NA62 experiment

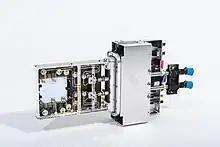
GTK for the NA62 experiment

Placed immediately upstream of the fiducial decay region, the GTK is designed to measure the time, direction, and momentum of all the beam tracks. The GTK is a spectrometer and provides the measurements of the incoming 75 GeV/c kaon beam. The GTK measurements are used for decay selections and background reduction.